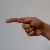
The image shows a hand gesture representing the letter 'G' in Indian Sign Language.